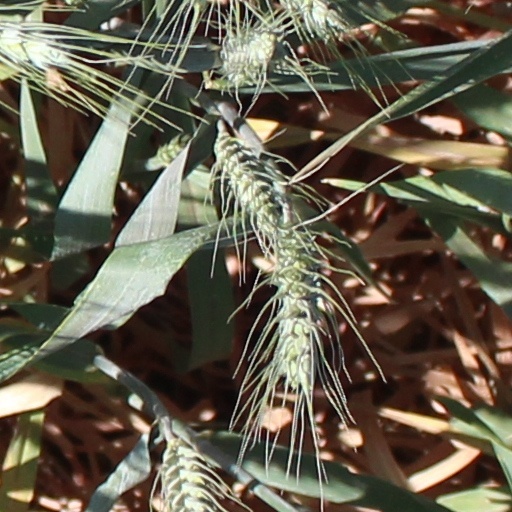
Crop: wheat